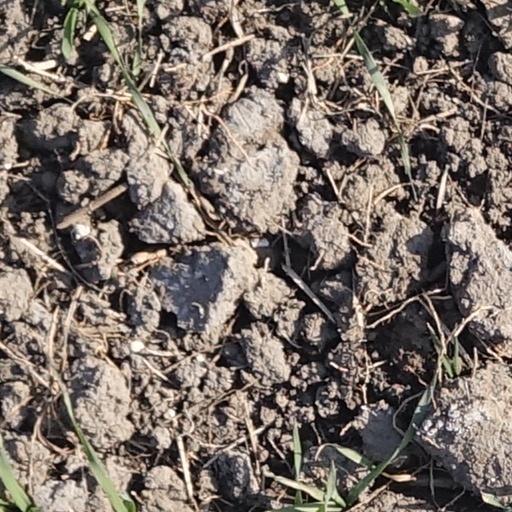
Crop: wheat